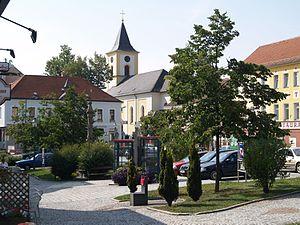
Schrems est une commune autrichienne du district de Gmünd en Basse-Autriche.